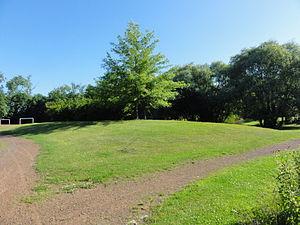
Terril n° 122A dit 10 de l'Escarpelle Ouest, Fosse n° 10 de la Compagnie des mines de l'Escarpelle, Leforest, Pas-de-Calais, Nord-Pas-de-Calais, France.
Dans le bassin minier du Nord-Pas-de-Calais, 339 terrils sont recensés. En 1969, les Houillères leur ont attribué un numéro individuel, pour les référencer, et les exploiter. Ils sont numérotés d'ouest en est, du nᵒ 1 au 202. Une liste complémentaire a été créée dans les années 1970. Les sites y sont numérotés de 203 à 260, sans logique spécifique, chaque numéro ayant été attribué en fonction des sites susceptibles d'être exploités. Certains sites étant composés de plusieurs terrils annexes ou satellites, une lettre suit le numéro.
La fosse nᵒ 10 de la Compagnie des mines de l'Escarpelle est un ancien charbonnage du Bassin minier du Nord-Pas-de-Calais, situé à Leforest. Il s'agit de la dernière fosse ouverte par la Compagnie, mais aussi de sa fosse la plus septentrionale. Lors de sa mise en service, elle reprend l'exploitation de la fosse nᵒ 6. En parallèle, des cités sont construites au nord et au sud du carreau.